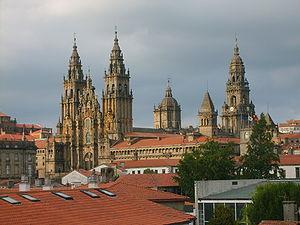
L'histoire d'al-Andalus recouvre les événements survenus au Moyen Âge, notamment entre 711 et 1492, sur l'ensemble des terres de la péninsule Ibérique sous domination musulmane.
Almanzor ou Al-Mansur né à Algésiras vers 937-938 et mort à Medinaceli le 11 août 1002, est un chef militaire et homme d'État arabe d'al-Andalus. Al-Mansûr, qui signifie « le victorieux » en arabe, est devenu « Almanzor » en espagnol. Vizir du palais du calife omeyyade de Cordoue, Hichâm II, il obtient, à force d’intrigues, d’assassinats politiques et de nombreuses victoires à travers la péninsule ibérique, tout pouvoir en al-Andalus de 978 à sa mort en 1002, fondant ainsi la courte dynastie amiride.